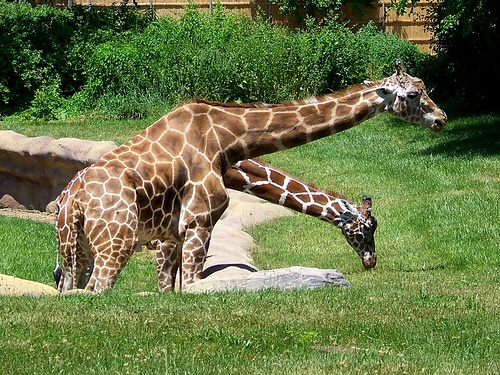
A group of giraffe leaned over eating grass from a field.
Two giraffes eating grass that is elevated from grass they are standing on, in an enclosure.
Two giraffes are hanging out in a field of grass.
Two large giraffes out in the sun
Two giraffes grazing in the sun and eating the grass.